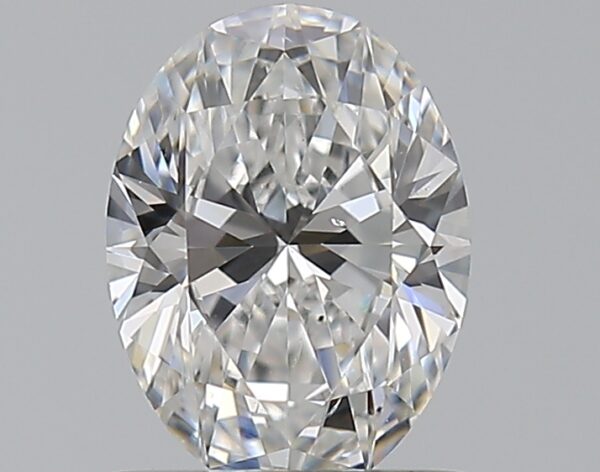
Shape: oval
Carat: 0.7
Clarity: VS2
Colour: E
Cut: EX
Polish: EX
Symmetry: VG
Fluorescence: N
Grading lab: GIA
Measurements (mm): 6.78 x 5.05 x 3.14